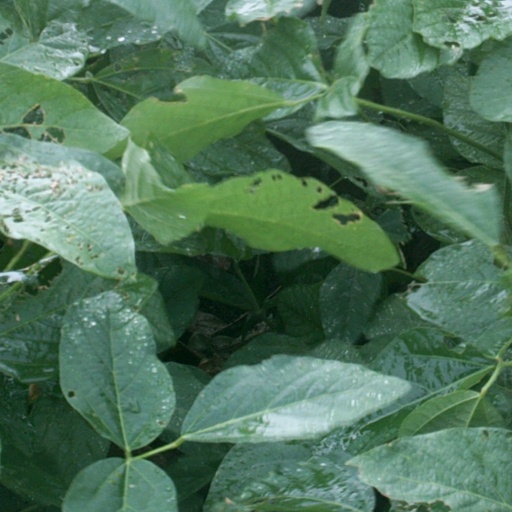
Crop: soybean